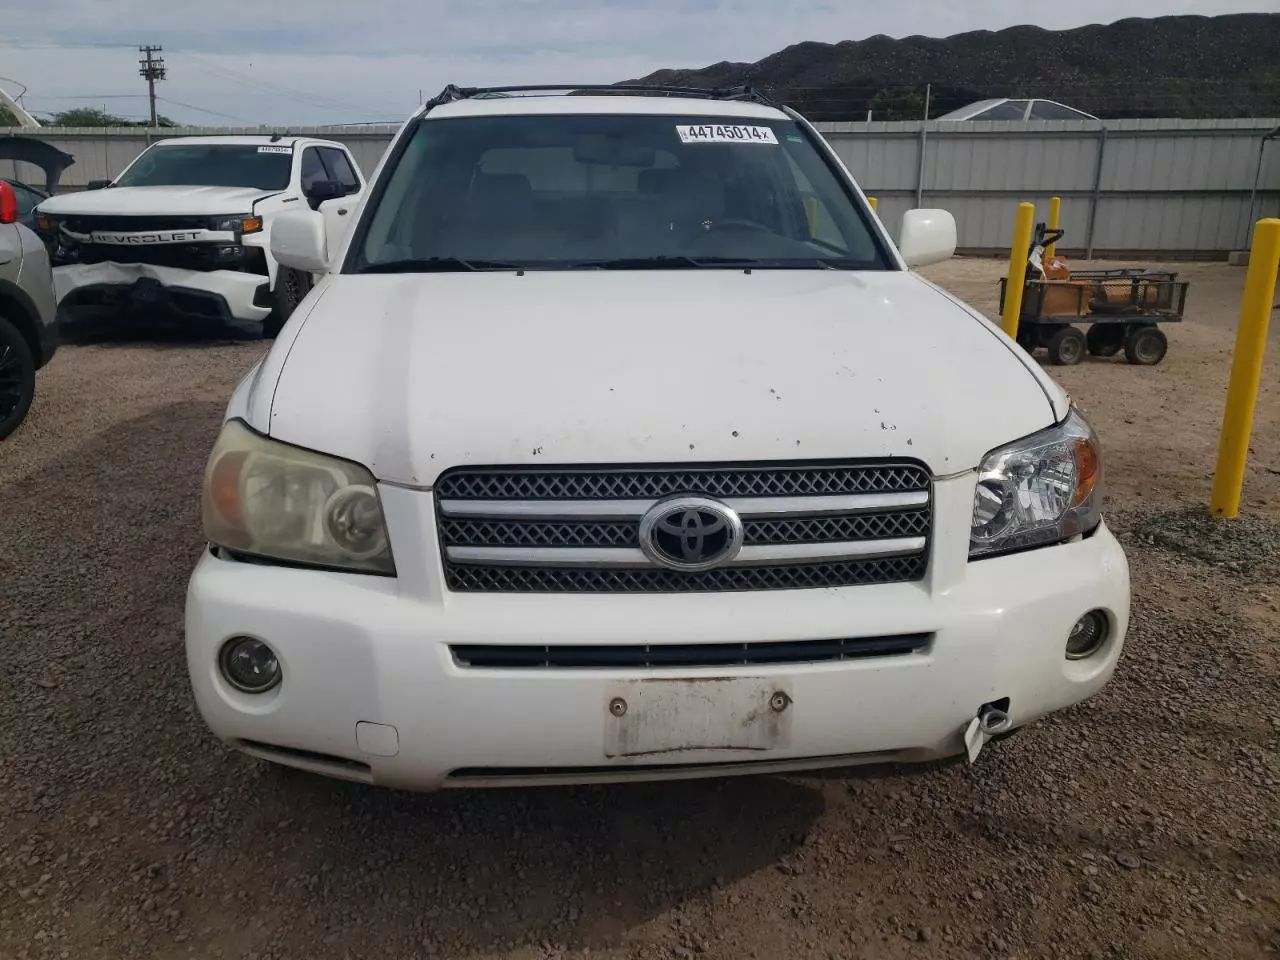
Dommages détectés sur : plaque d'immatriculation avant, pare-choc avant, capot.
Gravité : mineur